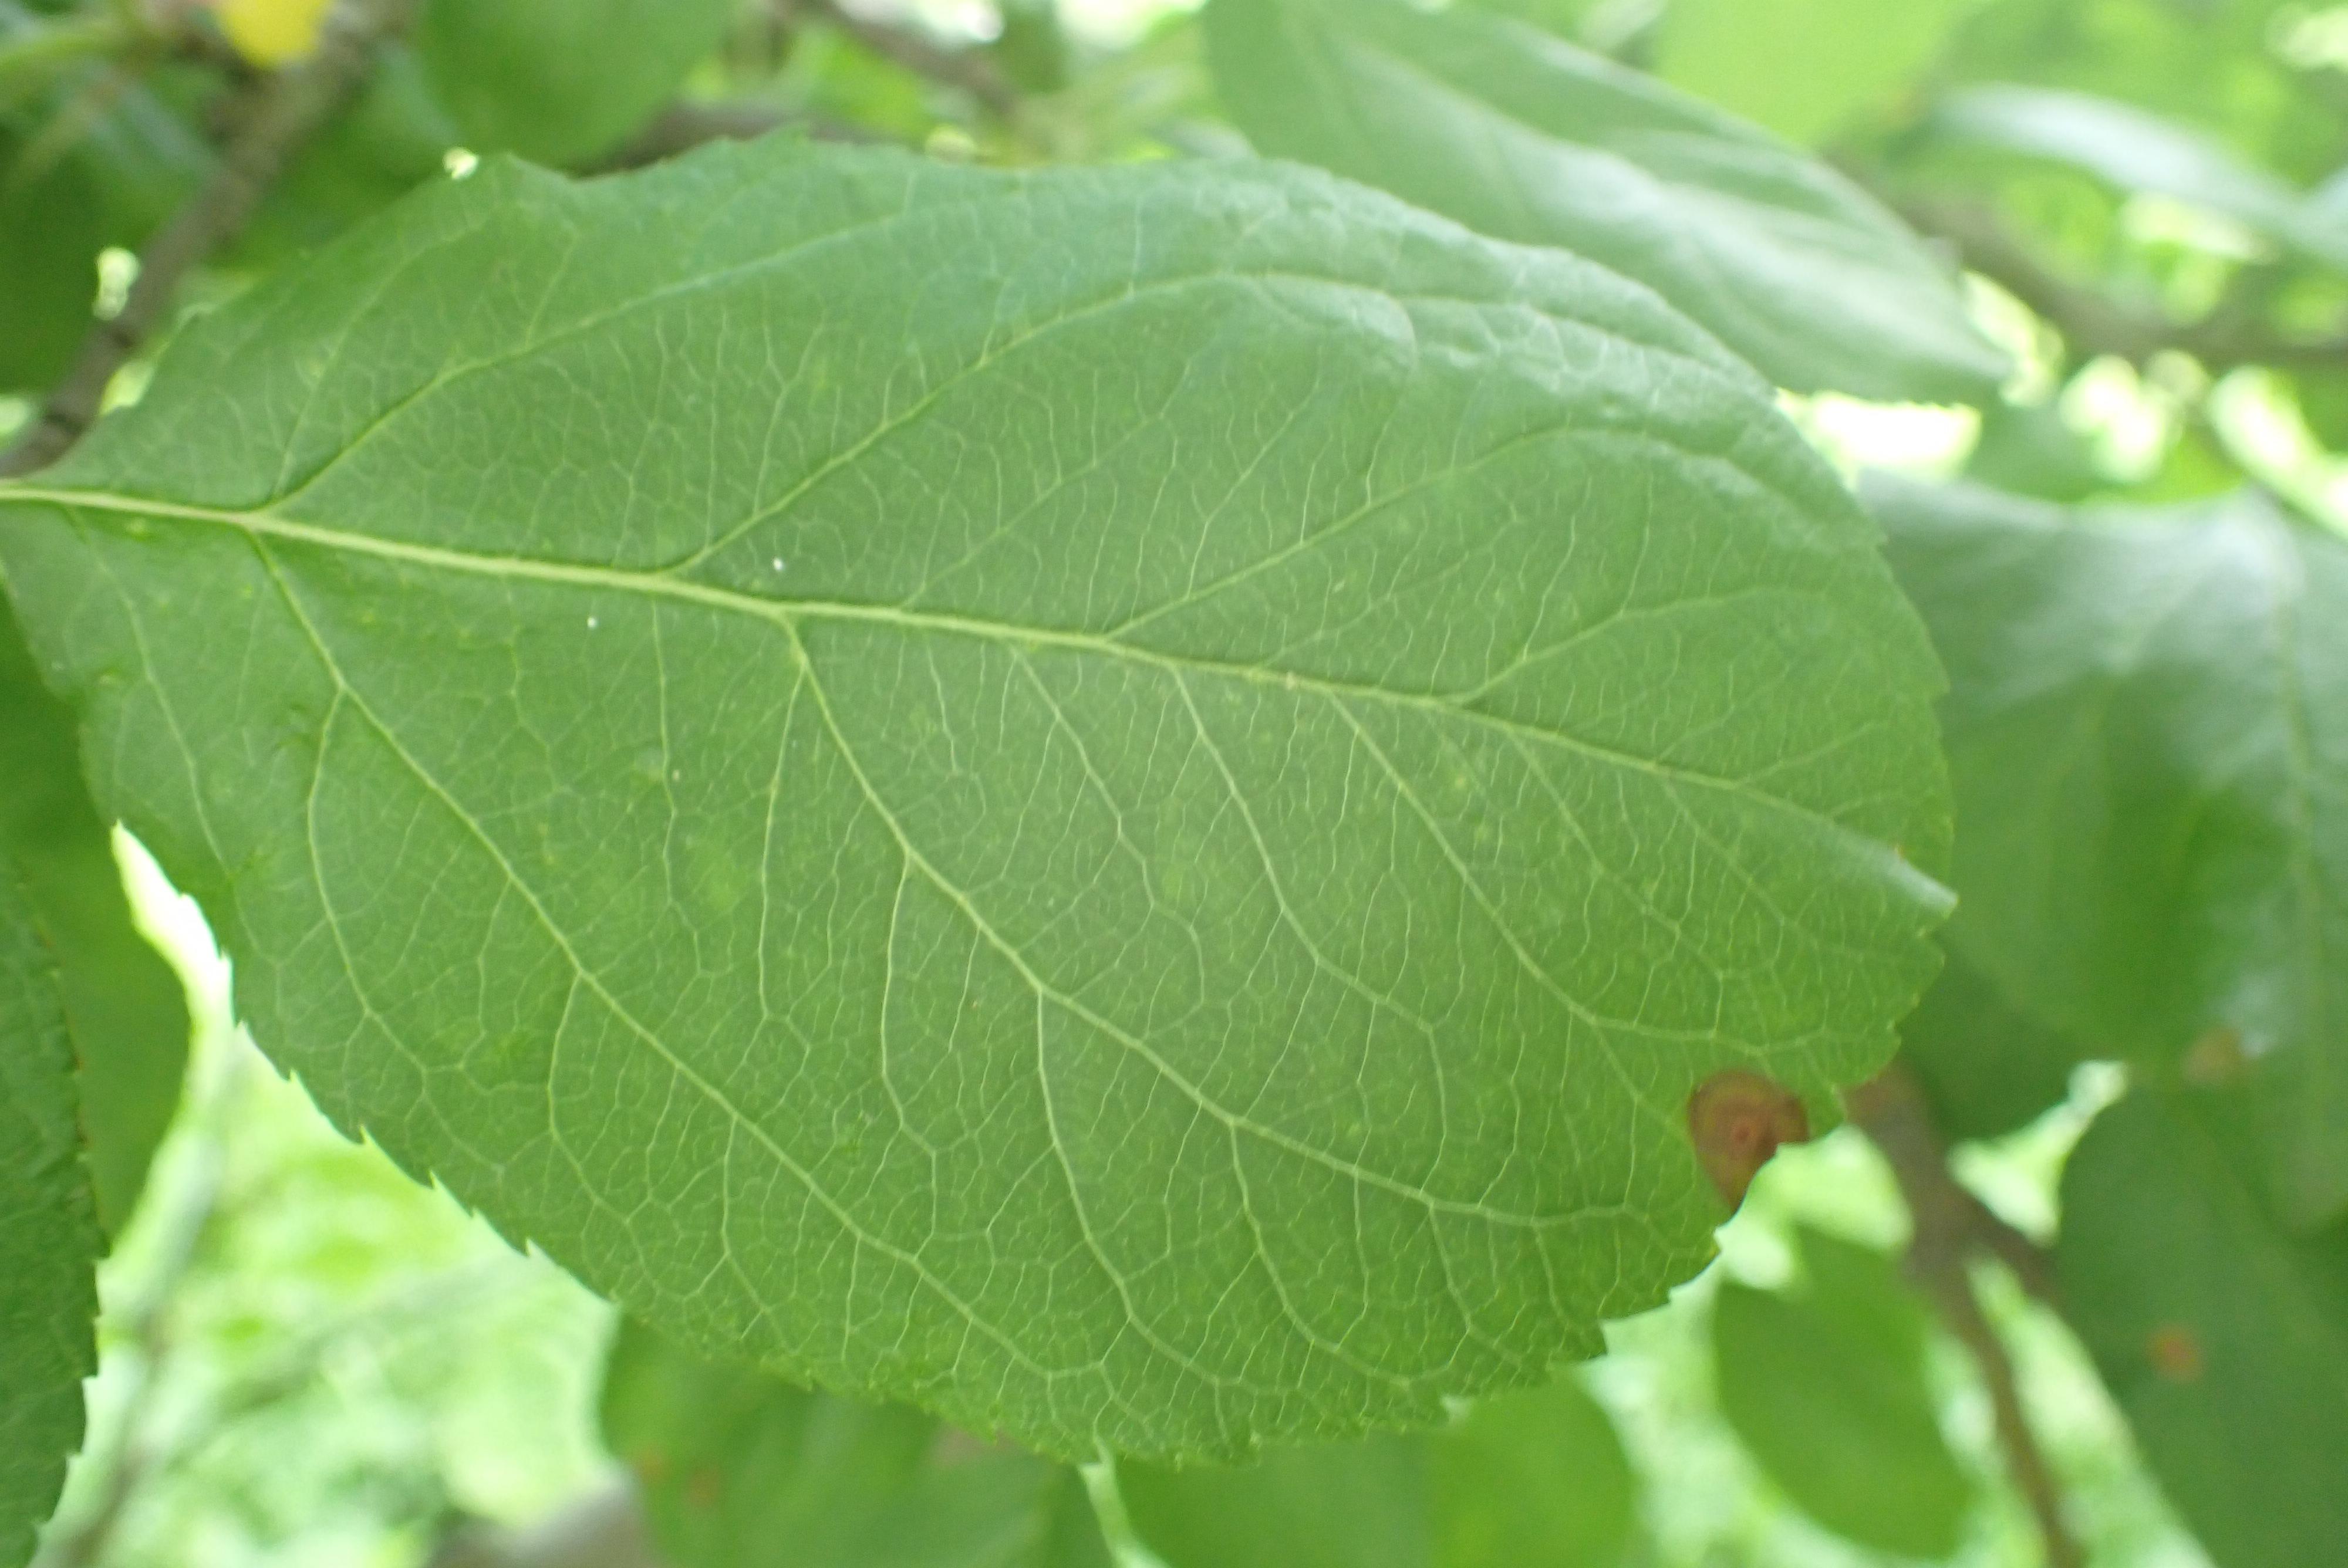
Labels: frog_eye_leaf_spot